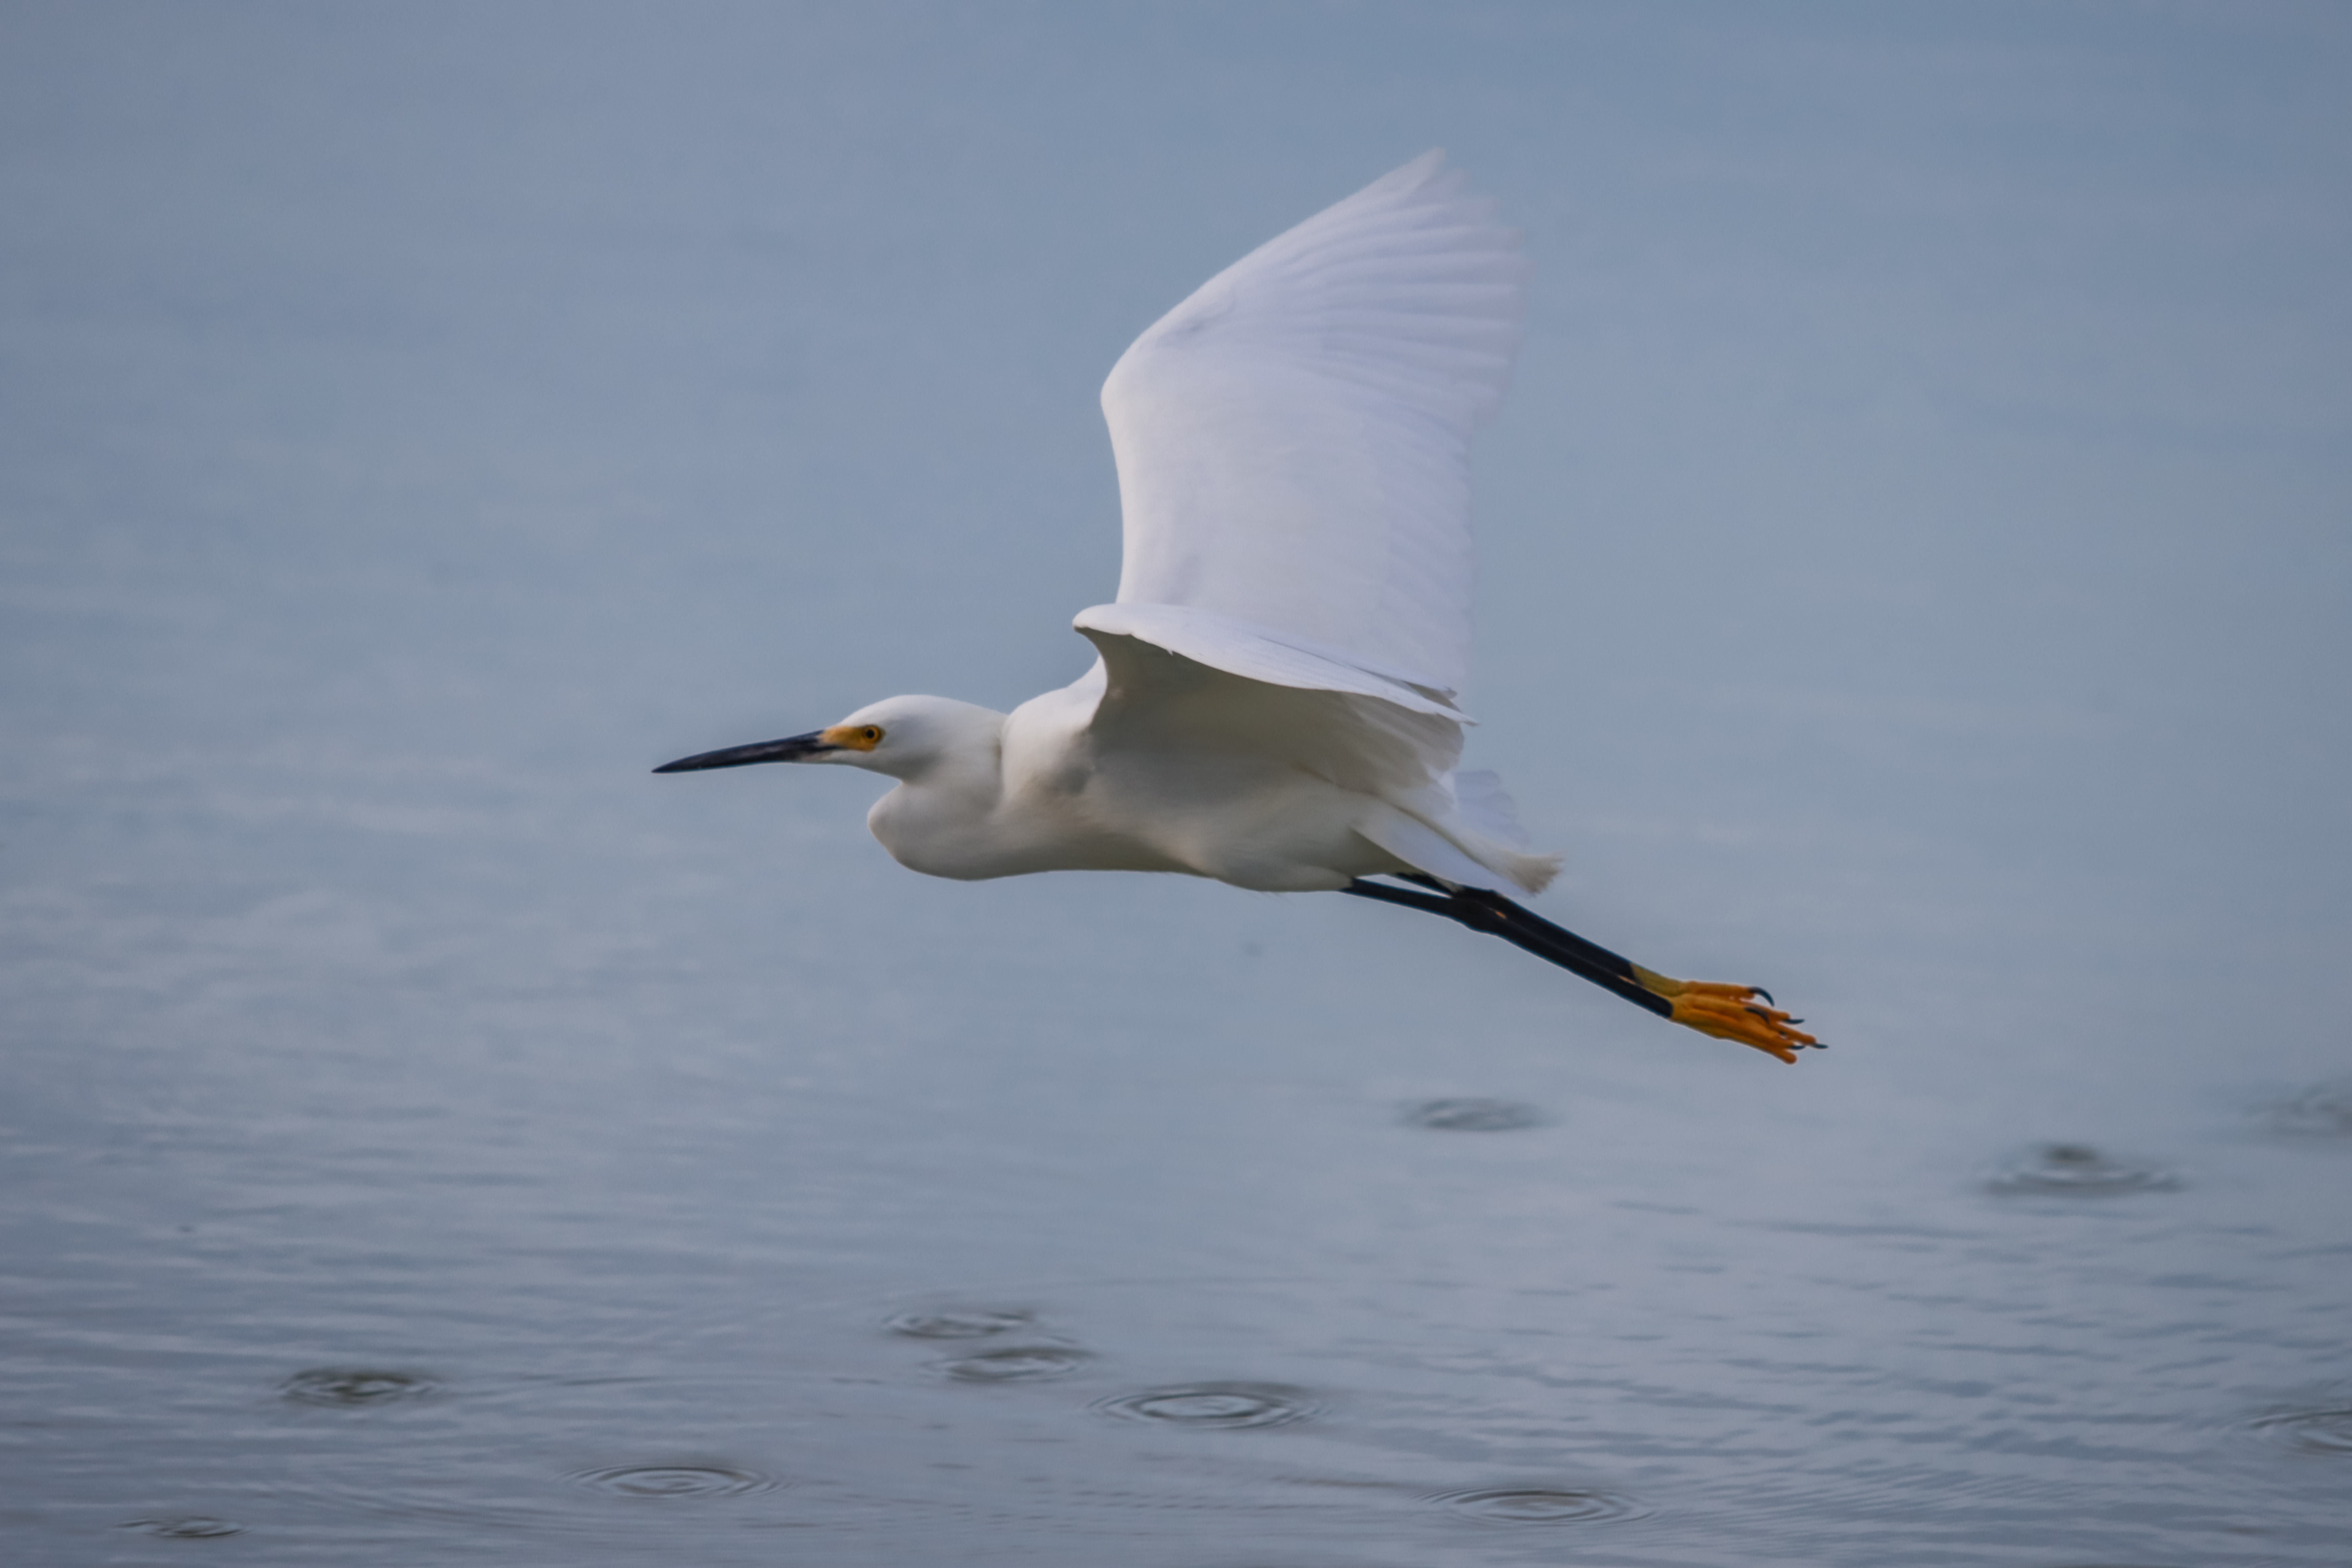
nature, water, bird, outdoors, sky, vertebrate, beak, natural environment, feather, wing, seabird, water bird, pelecaniformes, ciconiiformes, wildlife, egret, charadriiformes, heron, great egret, crane like bird, crane, natural material, flight, terrestrial animal, shorebird